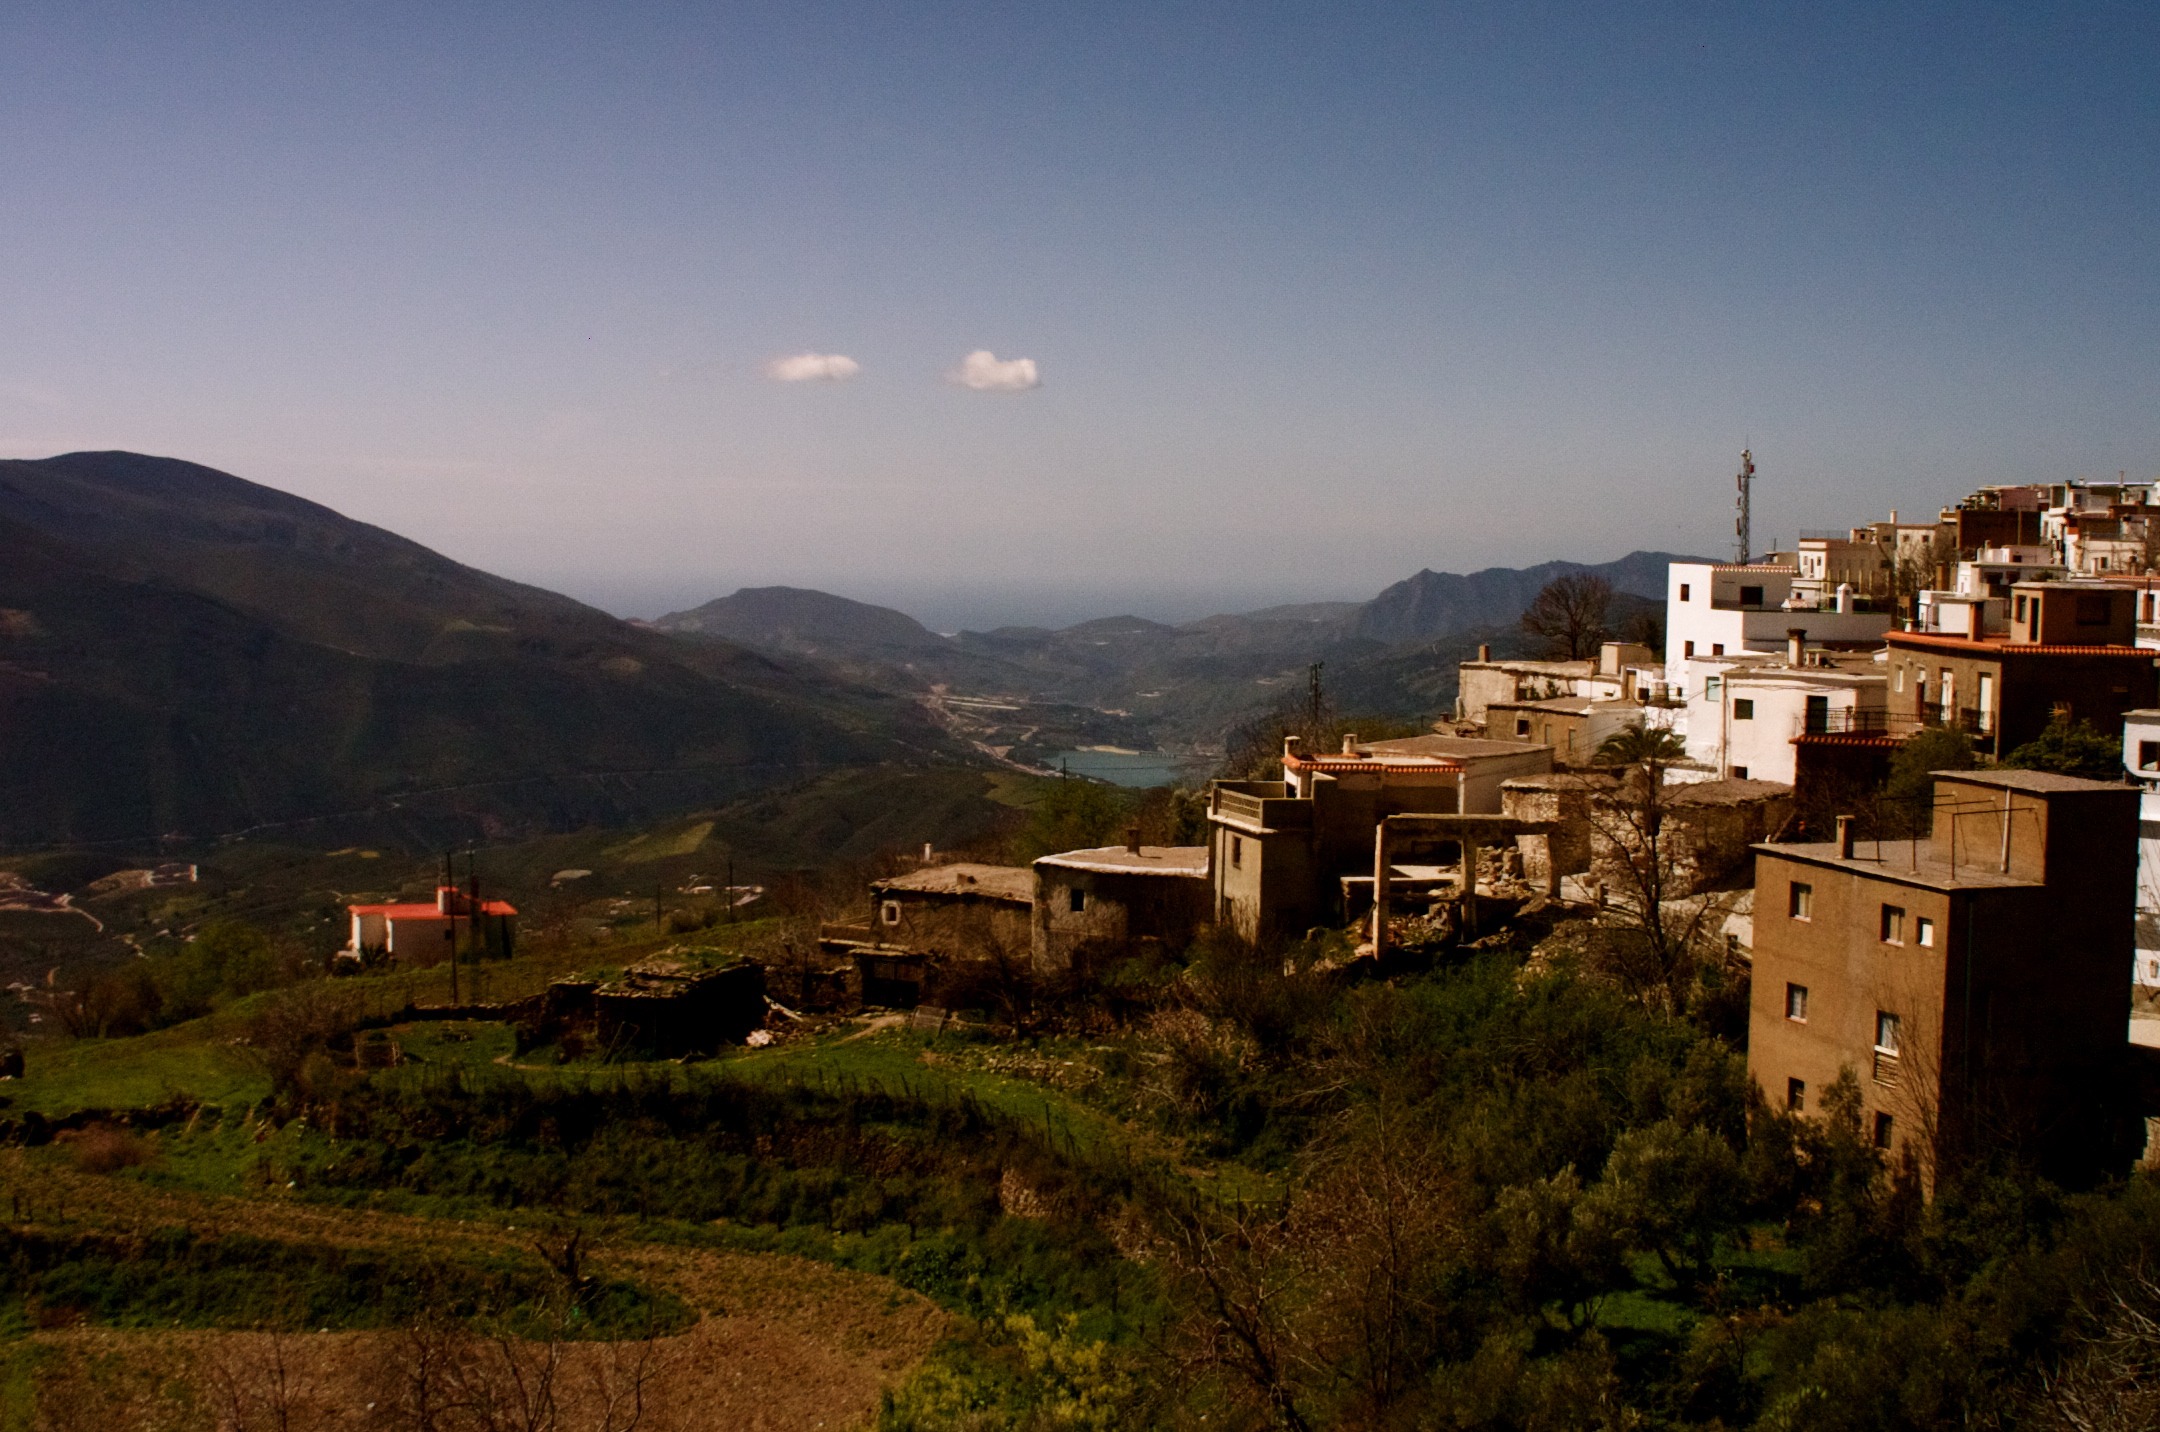
landscape, water, mountain, sky, sunset, morning, hill, town, valley, mountain range, cityscape, panorama, village, dusk, evening, natural, spain, mountainside, mountains, rural area, geographical feature, human settlement, mountainous landforms